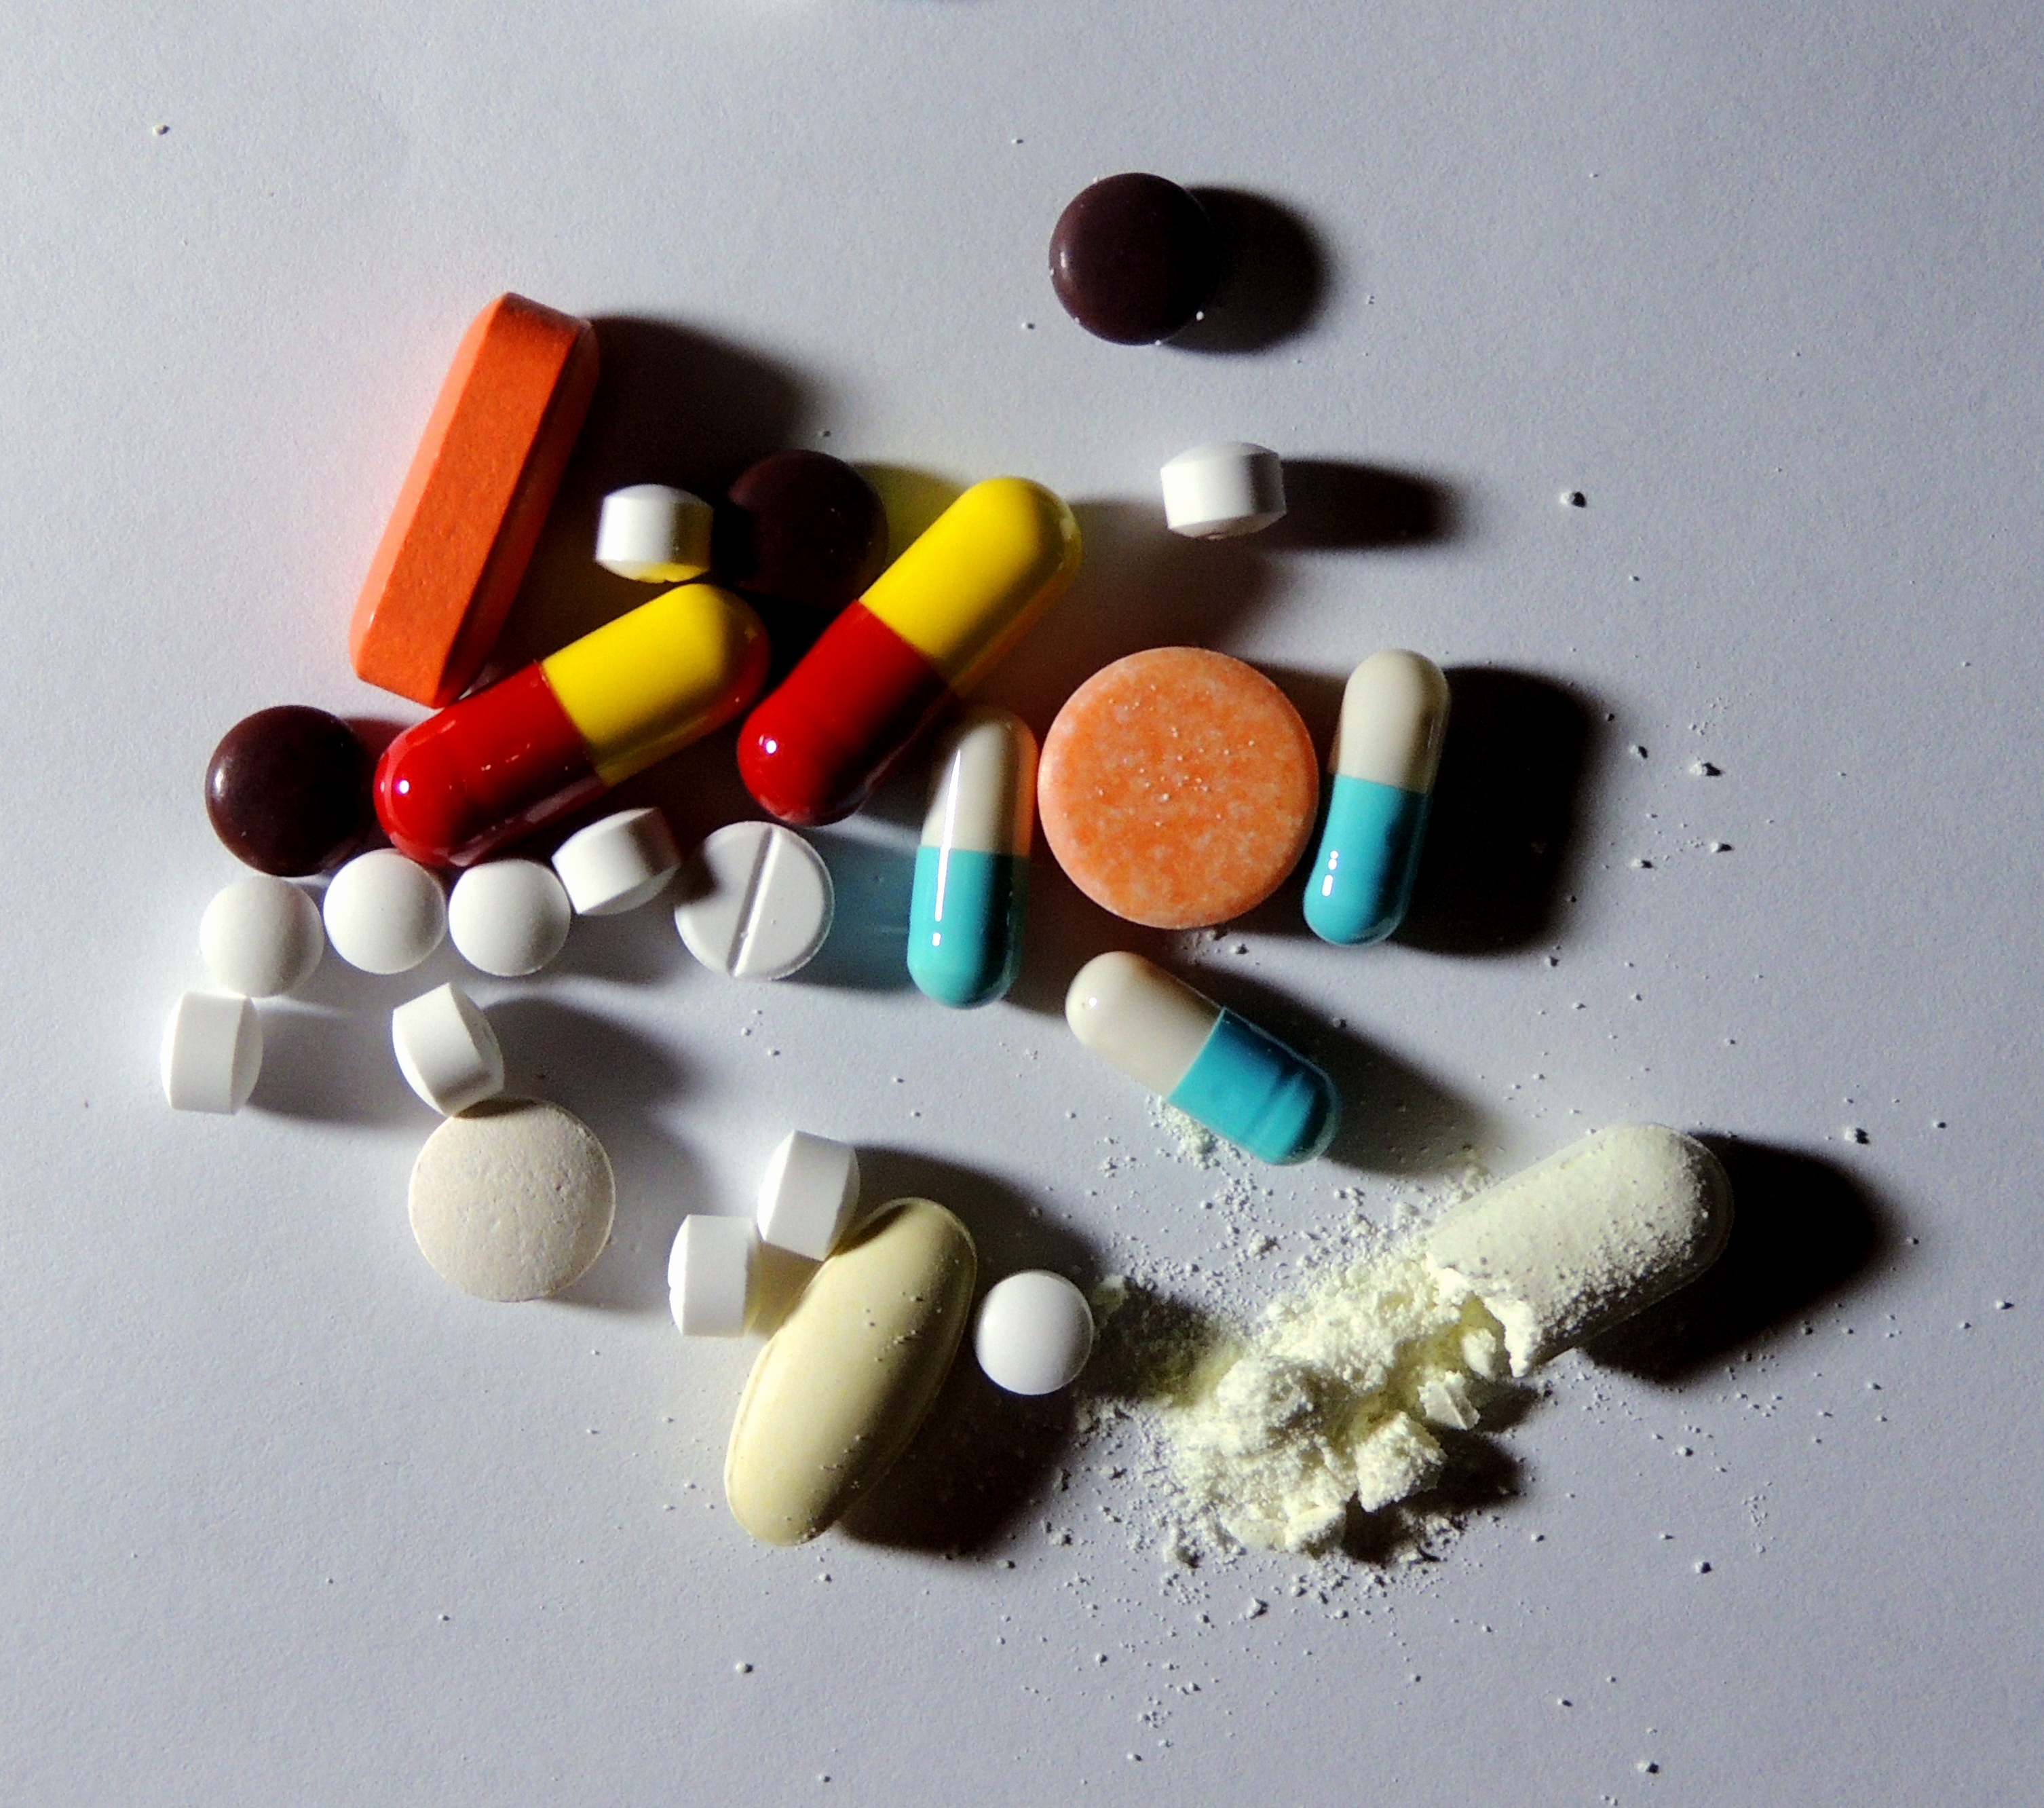
hand, finger, toy, art, tablets, diseases, medicines, remedies